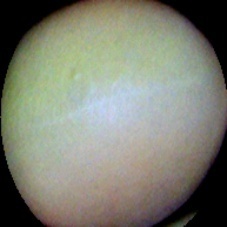
Label: Immature